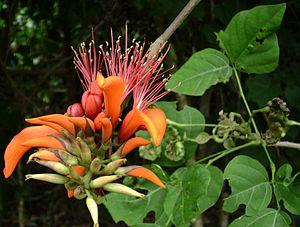
Erythrina variegata, aussi appelé Peuplier kanak, est une espèce de plantes de la famille des Fabacées, endémique de la Nouvelle-Calédonie.